Alonso de Salazar Frías

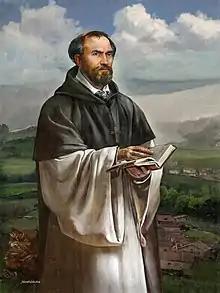
Alonso de Salazar y Frías

Alonso de Salazar Frías has been given the epithet "The Witches’ Advocate" by historians, for his role in establishing the conviction, within the Spanish Inquisition, that accusations against supposed witches were more often rooted in dreams and fantasy than in reality, and the inquisitorial policy that witch accusations and confessions should only be given credence where there was firm, independent, corroborating evidence. He was probably the most influential figure in ensuring that those accused of witchcraft were generally not put to death in seventeenth- and eighteenth-century Spain. The Spanish Inquisition was one of the first institutions in Europe to rule against the death penalty for supposed witches. Its Instructions of 1614, which embodied Salazar's ideas, were influential throughout Catholic Europe.